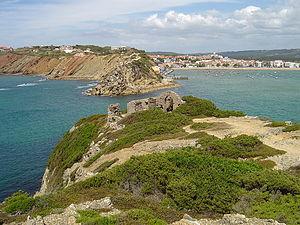
Alcobaça est une municipalité du Portugal, du district de Leiria située dans le sous-région de l'Ouest, dans la province de l'Estremadura, et la région Centre.